Sukumarudu

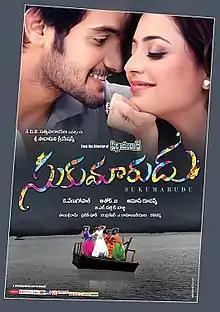
Film poster

Sukumarudu is a 2013 Indian Telugu-language romantic drama film directed by G. Ashok and produced by K. Venugopal's Sri Soudhamini Creations. The film stars Aadi in the title role alongside Nisha Aggarwal and Bhavna Ruparel. Krishna and Sharada appear in guest roles. Music is composed by Anup Rubens. The film was theatrically released on 10 May 2013.